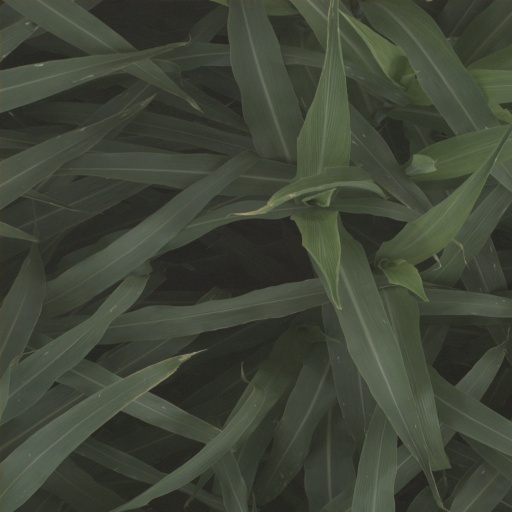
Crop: sorghum